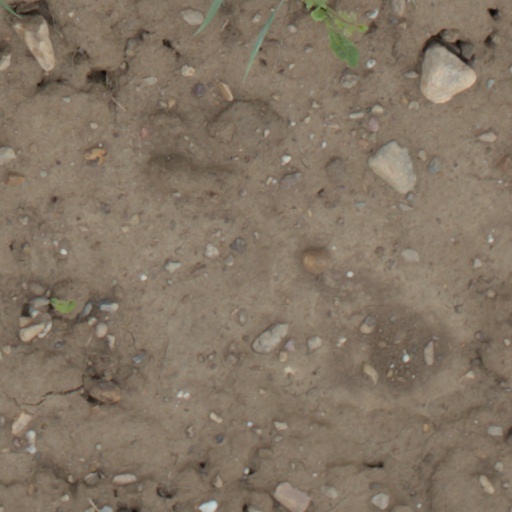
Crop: wheat